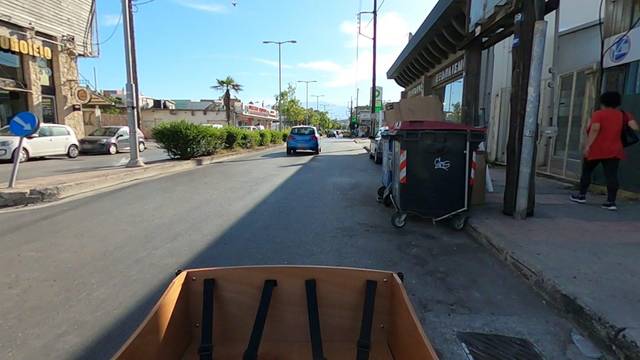
Region: Greece
Coordinates: 35.332, 25.112